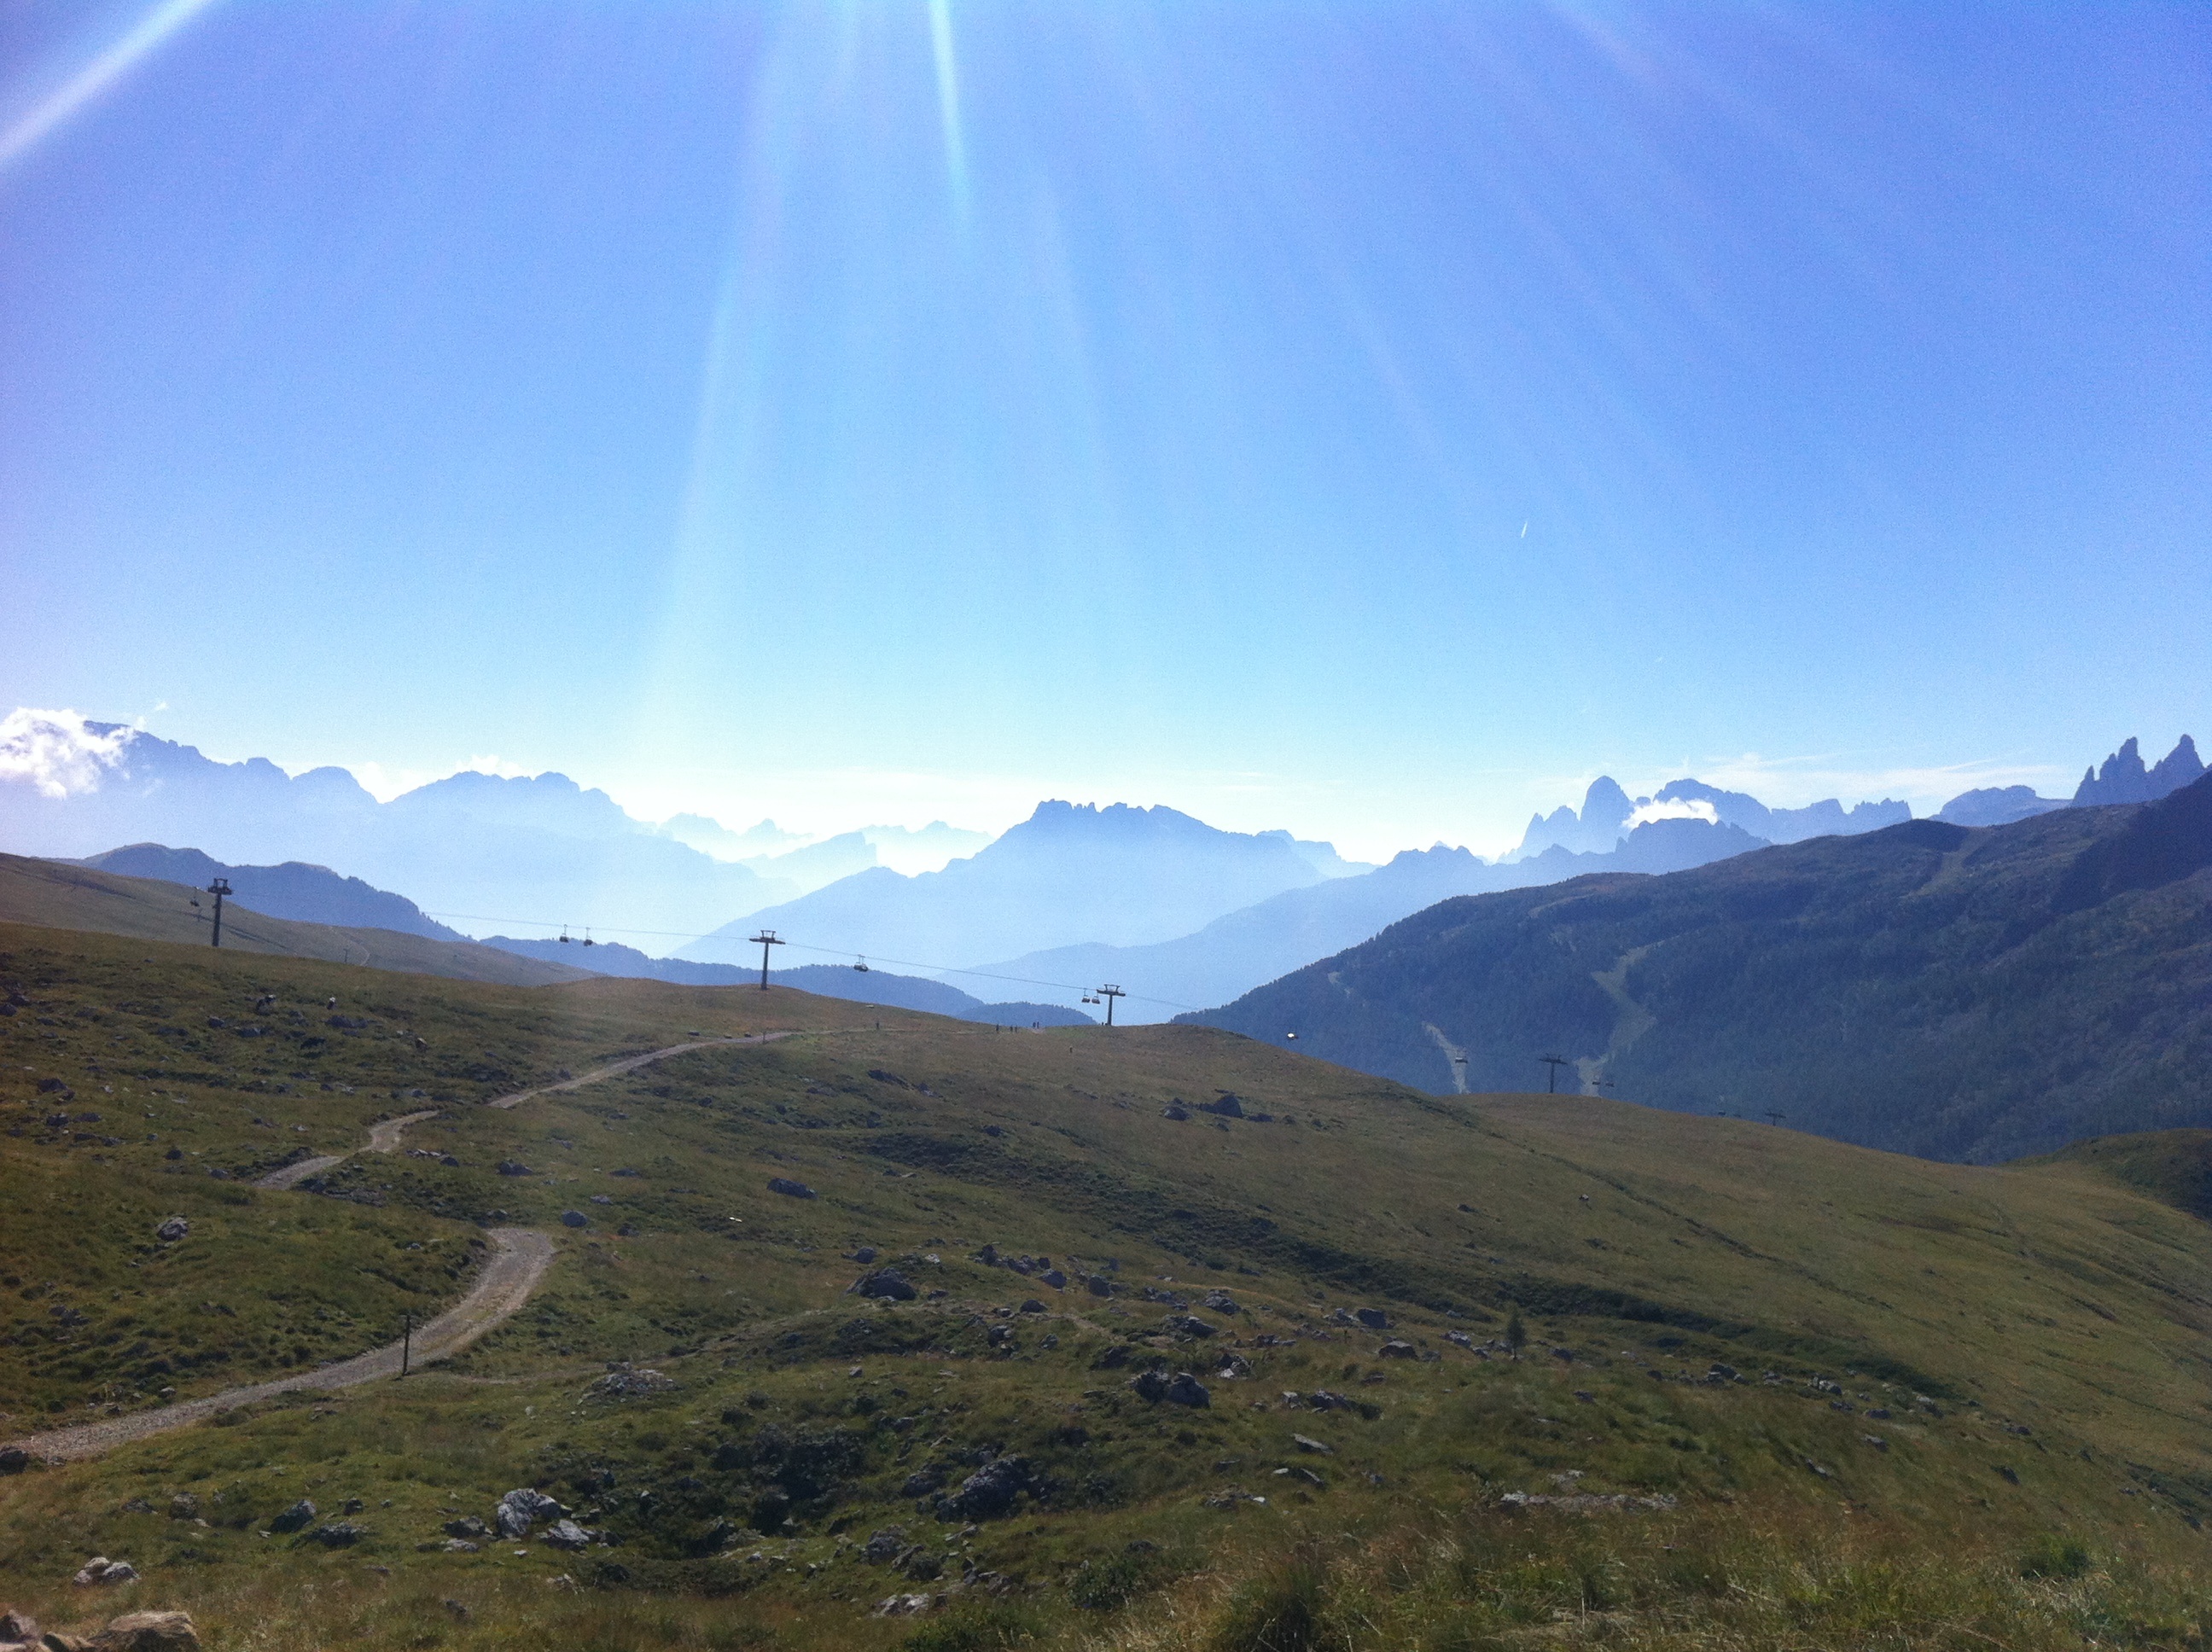
landscape, mountain, cloud, meadow, hill, lake, mountain range, highland, ridge, summit, alps, plateau, fell, loch, landform, mountain pass, geographical feature, mountainous landforms